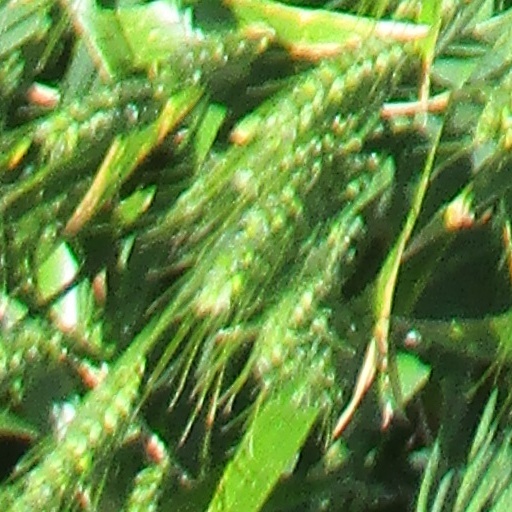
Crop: wheat